Iceland in the Eurovision Song Contest 2021

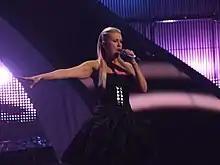
Regína Ósk, who represented Iceland in the 2008 contest as a member of Eurobandið, sat on the Icelandic jury.

Below is a breakdown of points awarded to Iceland in the second semi-final, as well as by the country in the final. Voting during the three shows involved each country awarding two sets of points from 1–8, 10 and 12: one from their professional jury and the other from televoting. The exact composition of the professional jury and the results of each country's jury and televoting were released after the final; the individual results from each jury member were also released in an anonymised form. Iceland's jury consisted of Gudrun Gunnars, Matti Matt, Oddny Sturludottir, Regína Ósk and Snorri Helgason. In the second semi-final, Iceland placed 2nd with a total of 288 points, thus qualifying for the final. The performance received 148 televoting points, which included the maximum 12 awarded by Denmark, Finland and the United Kingdom. The jury points added to 140, including 12 from Latvia, Serbia and the United Kingdom again. In the final, Iceland placed 4th with 378 points, receiving 180 televoting points and 198 jury points, and gaining a total of four maximum 12 points scores, from the Austrian jury and the Australian, Danish and Finnish public. Over the course of the contest, the Icelandic jury awarded its 12 points to Switzerland in both the second semi-final and the final, and the Icelandic public awarded its 12 points to Denmark in the semi-final and to Finland in the final. Hannes Óli Ágústsson served as Iceland's spokesperson for the voting portion of the final, announcing the country's jury votes. The Icelandic actor announced the points in character as Olaf Yohansson, also known as the "Ja Ja Ding Dong Guy", from the film "" (2020).